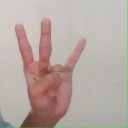
अक्षर: क्ष